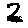
Label: 2